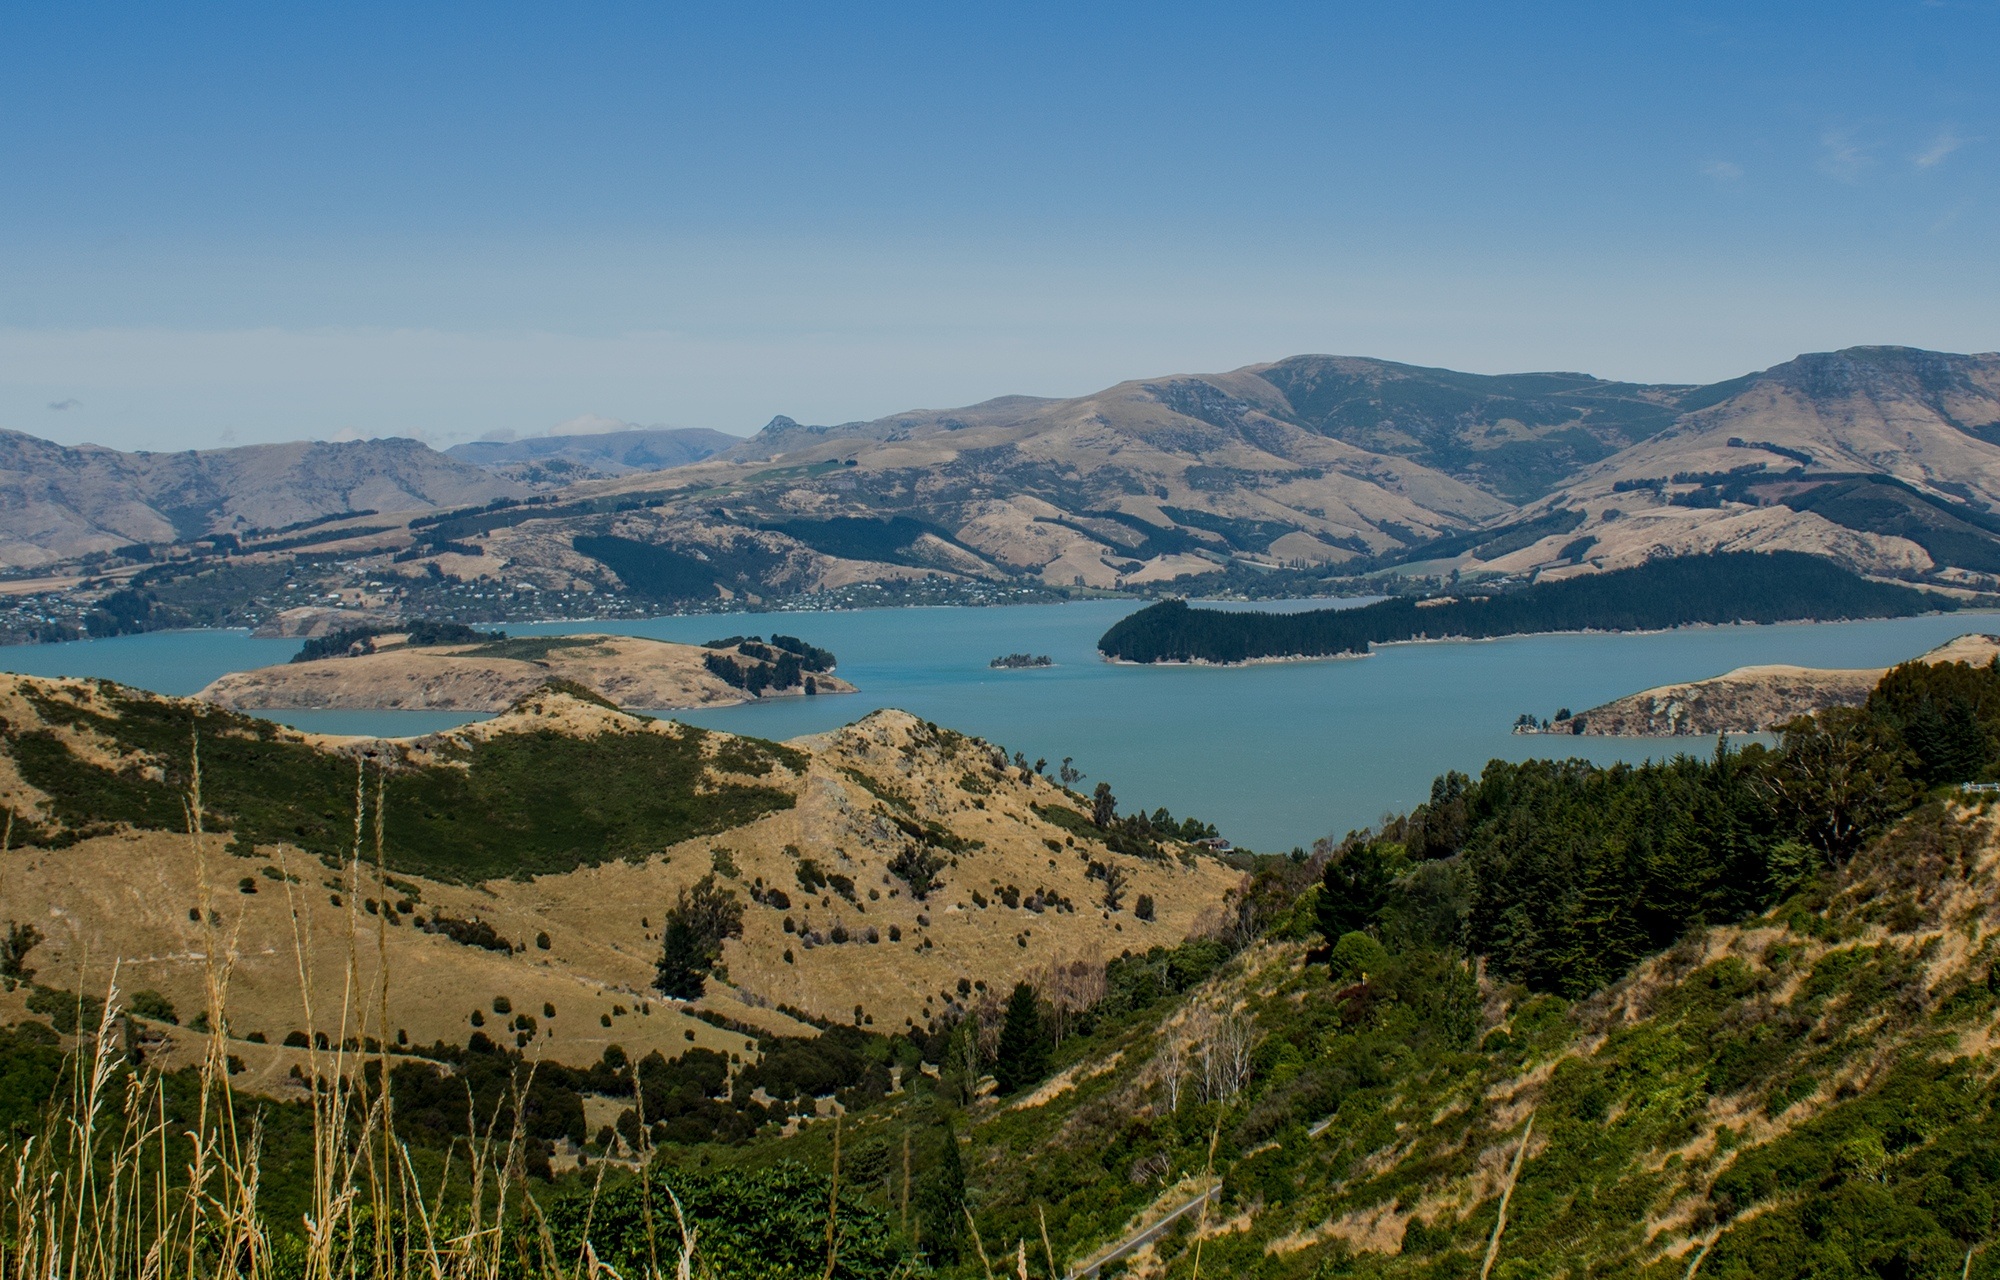
landscape, tree, nature, wilderness, walking, mountain, meadow, hill, lake, adventure, valley, mountain range, summer, cove, reservoir, ridge, new zealand, plateau, fell, loch, pass, landform, mountain pass, geographical feature, mountainous landforms